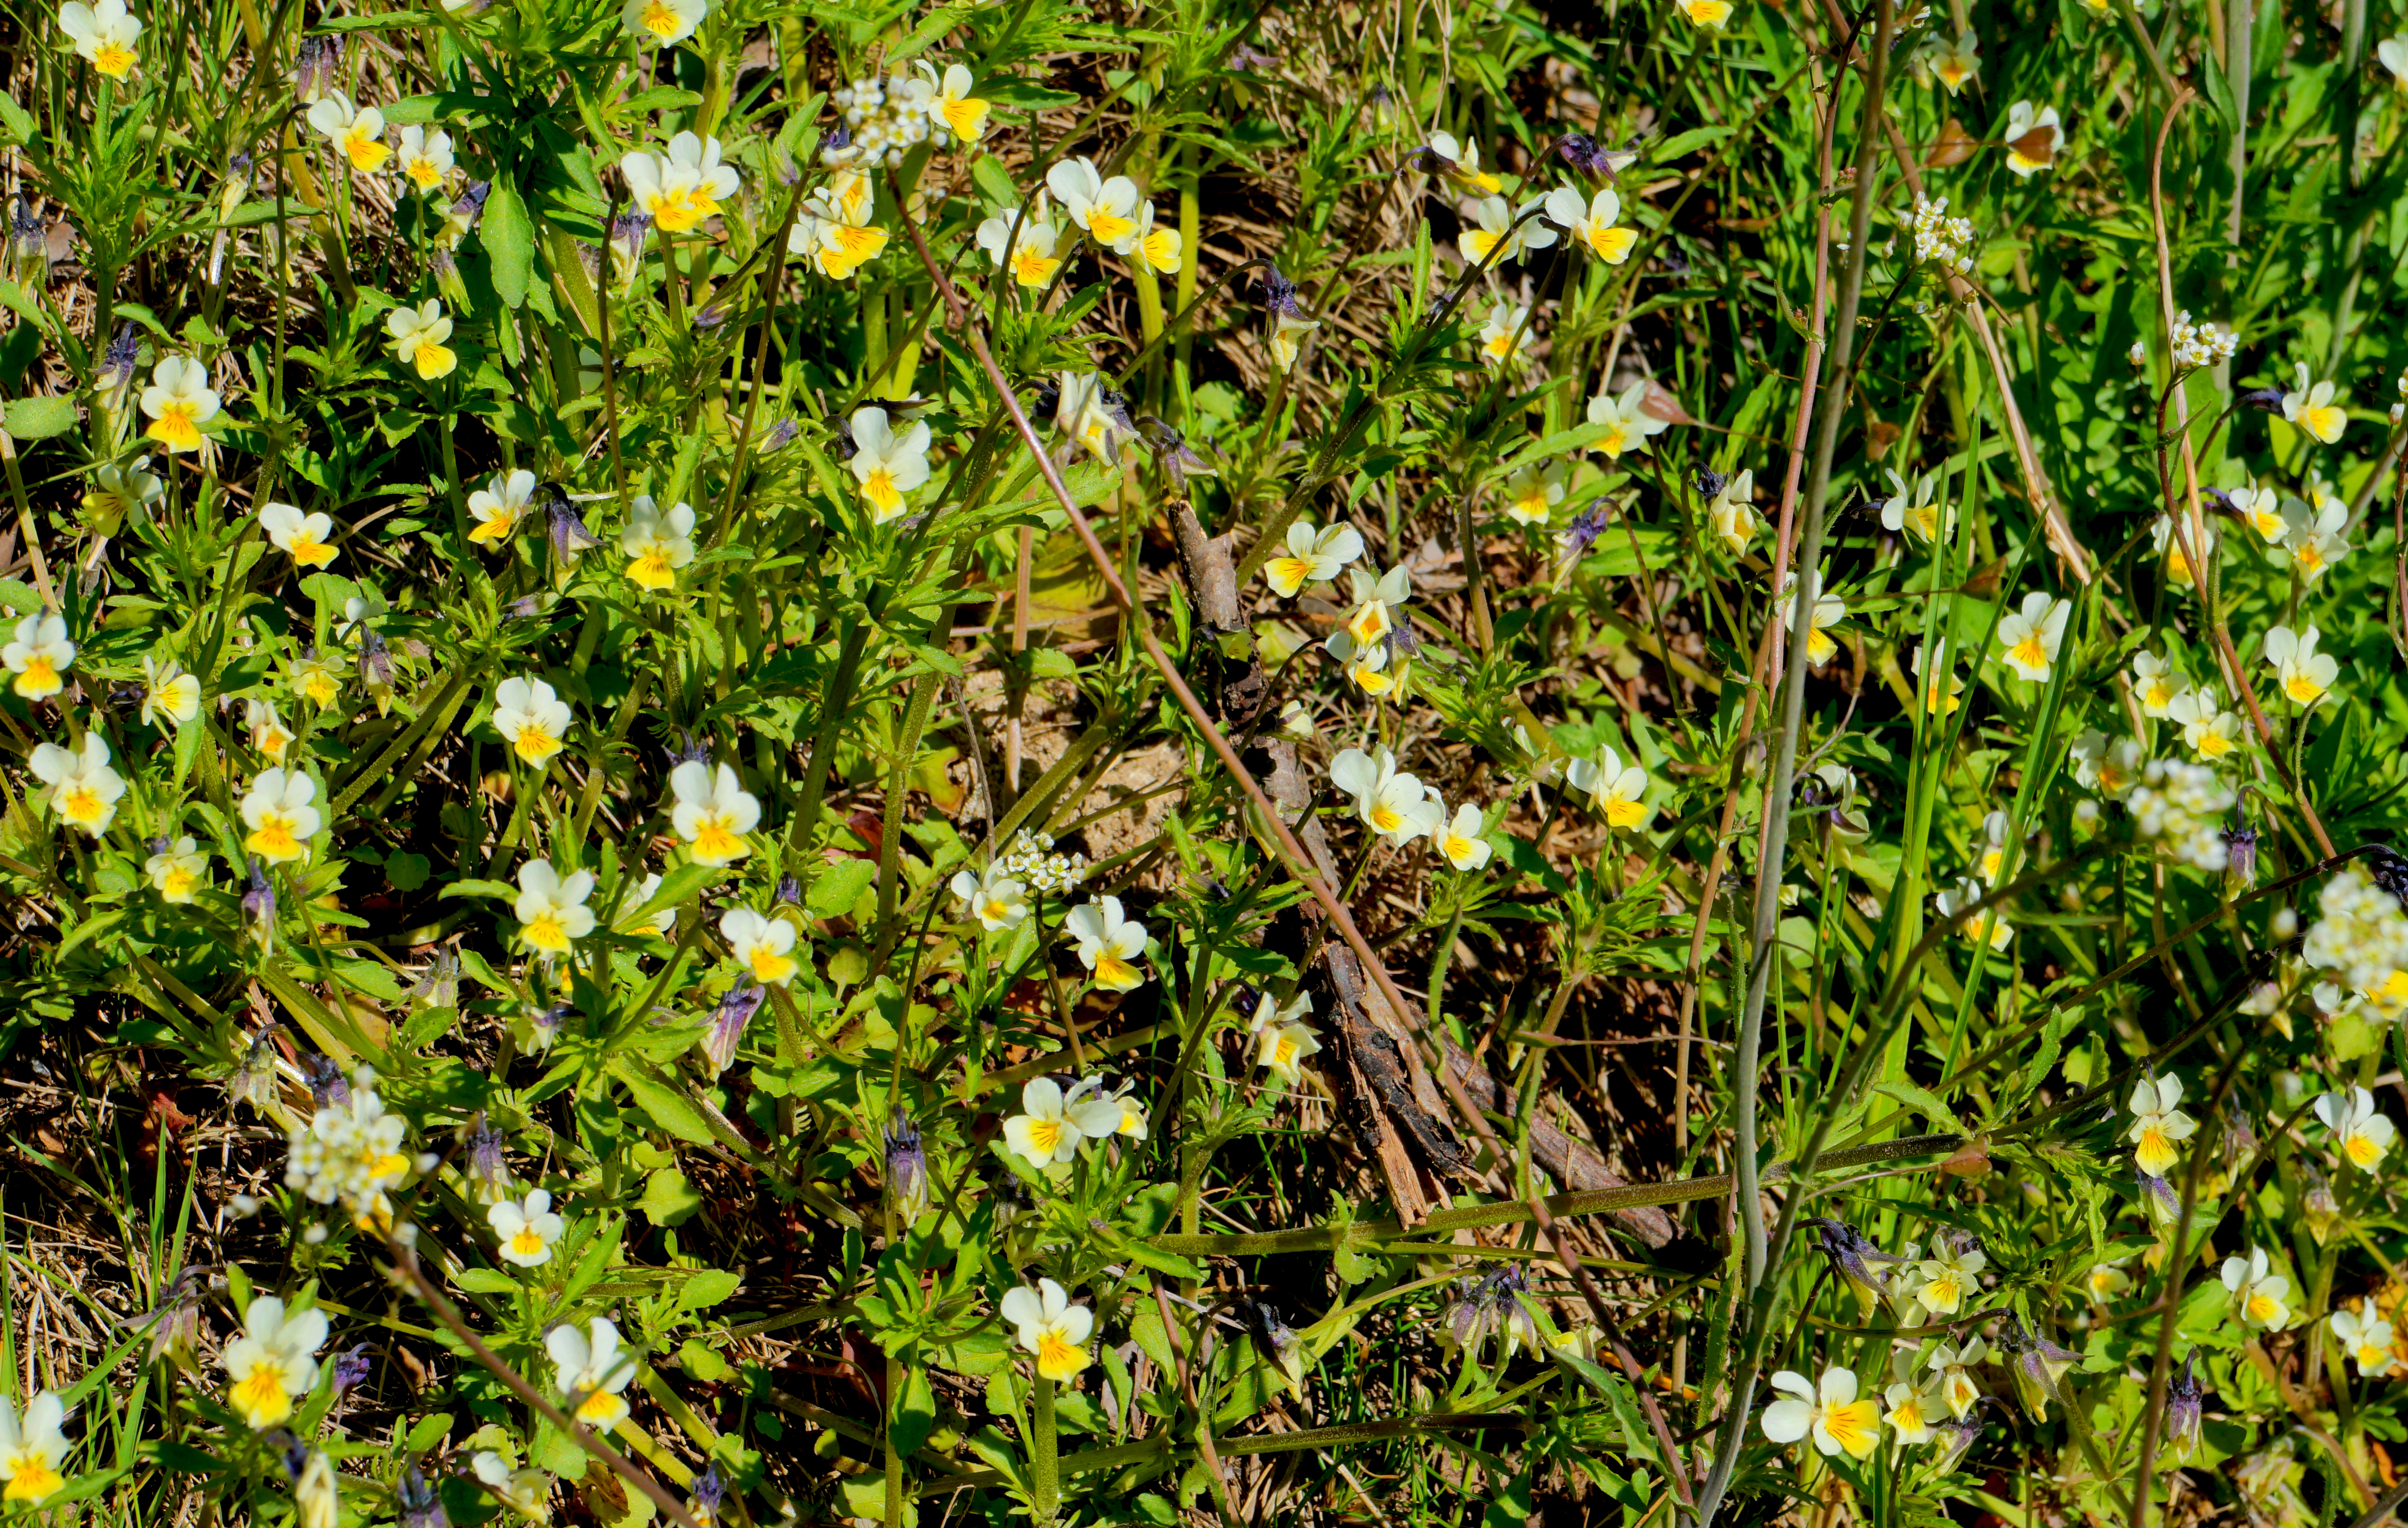
grass, blossom, plant, white, lawn, meadow, sunlight, leaf, flower, green, produce, small, botany, yellow, flora, wildflower, flowers, vegetation, shrub, little, sony, woodland, habitat, alpha, 3000, ilce, ilce3000, 3000k, ilce3000k, flowering plant, land plant